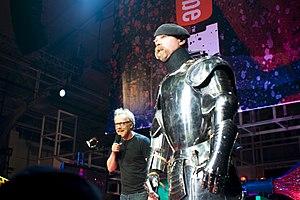
MythBusters est un programme télévisé de divertissement américano-australien, de la chaîne Discovery Channel, diffusé entre janvier 2003 et mars 2016, animé par les spécialistes d'effets spéciaux Adam Savage et Jamie Hyneman, rejoints plus tard par Kari Byron, Tory Belleci et Grant Imahara. Jamie et Adam ont formé cette « équipe junior » pour tester des mythes secondaires. Dans chaque épisode les deux équipes mettent à l'épreuve les idées reçues issues du cinéma ou de la vie quotidienne.